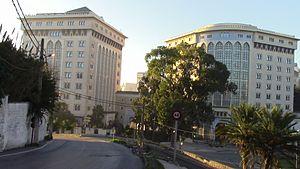
Ministère de l'Énergie (les deux tours)
Chakib Khelil, né le 8 août 1939 à Oujda, est un homme politique algérien.
Le ministère de l'Énergie est un ministère algérien. Le ministère a son siège dans le Tour A, Val d'Hydra, Alger Gare, Alger.